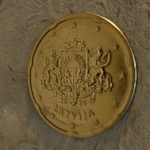
Coin value: 20cents
Country: lv
Edition: standard